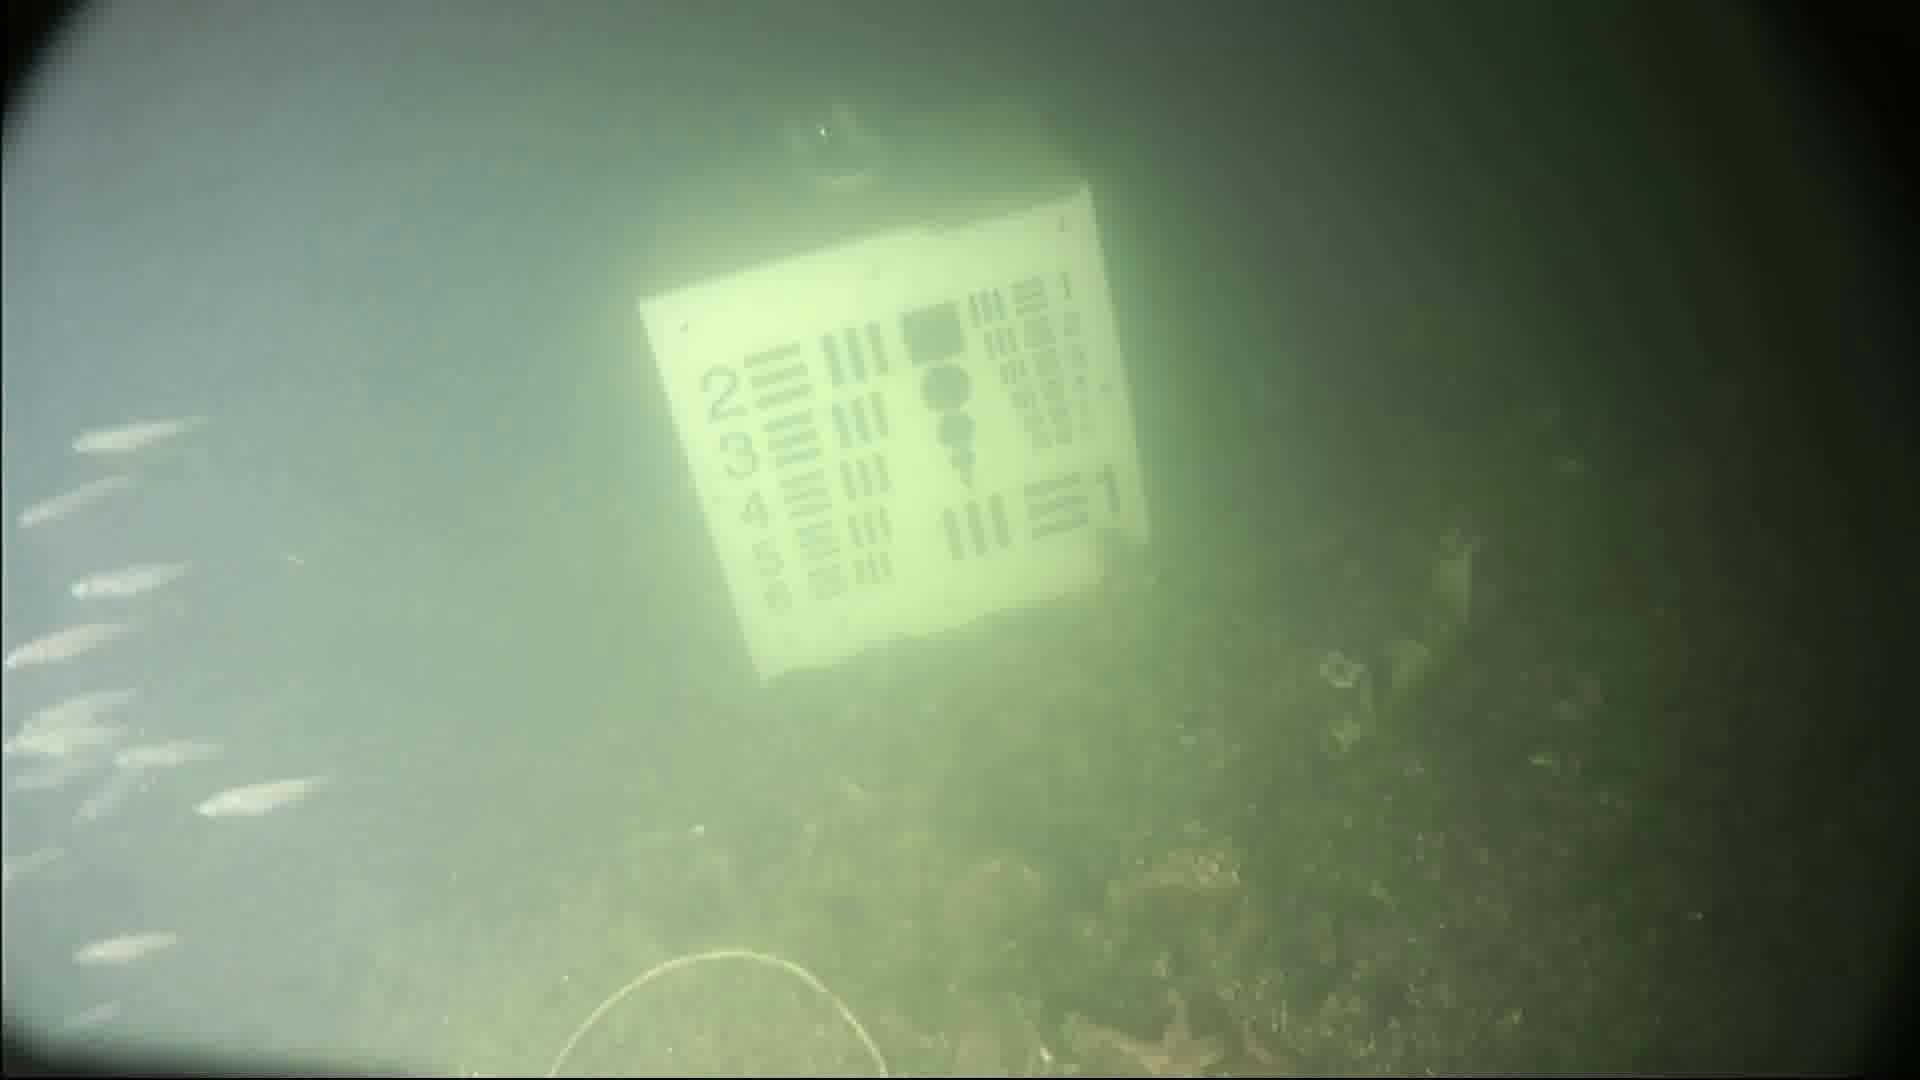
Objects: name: small_fish
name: starfish